The Beatles at Abbey Road

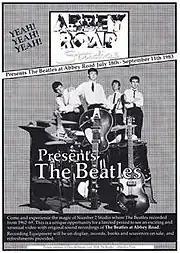
Abbey Road Studios' promotional flyer for the presentation

The Beatles at Abbey Road is a multimedia presentation hosted by Abbey Road Studios in London that focused on the recording career of the English rock band the Beatles. It took place from 18 July to 11 September 1983, while part of the studios were undergoing renovation. The program included a guided tour of Abbey Road's Studio 2, where the Beatles recorded most of their music for EMI in the 1960s; a two-part video presentation narrated by disc jockey Roger Scott, with interviews and rare archival footage; and previously unheard outtakes from the band's recording sessions. The event was hosted by studio manager Ken Townsend and the shows took place three times a day. Its staging reflected the elevation of Abbey Road (formerly EMI Studios) to the level of an English cultural location, as well as the enduring popularity of the Beatles, more than ten years after their break-up. "The Beatles at Abbey Road" was a commercial success, with 22,000 tickets sold.